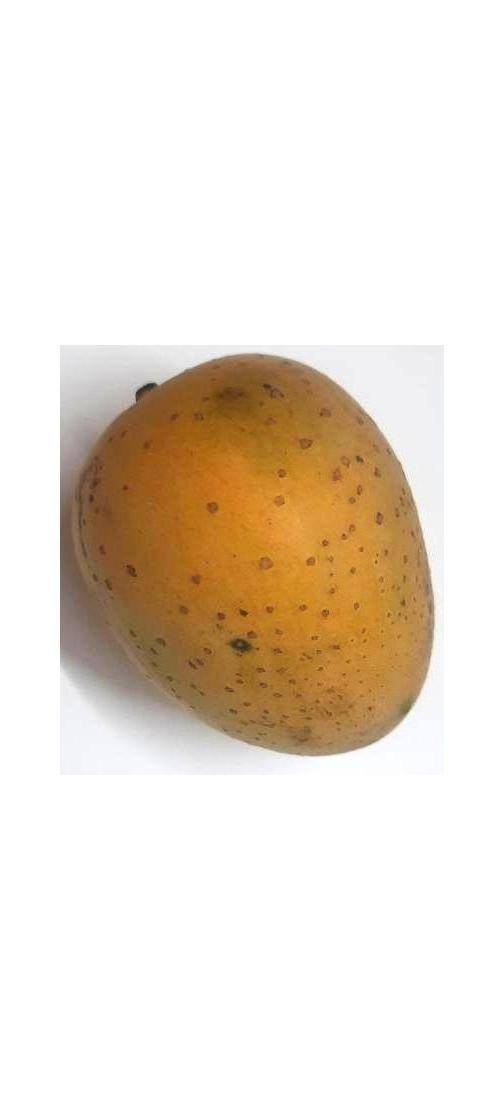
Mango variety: Gourmoti